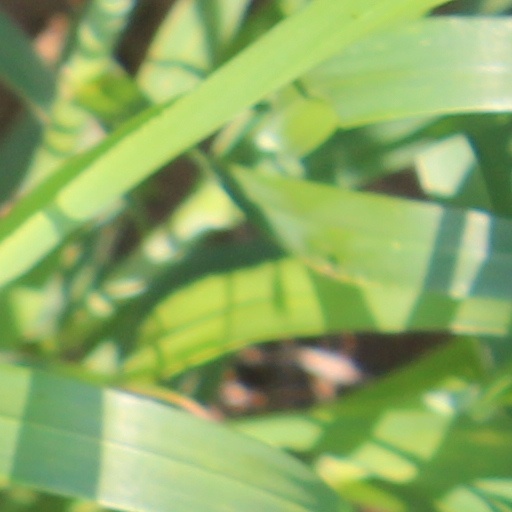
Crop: wheat